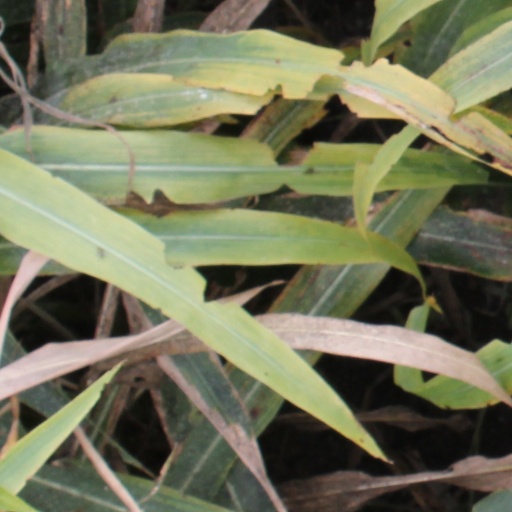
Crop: sorghum